Rachel Smith

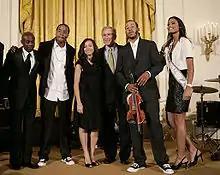
Following a Black Music Month event at the White House, Smith and other entertainers are thanked by President George W. Bush

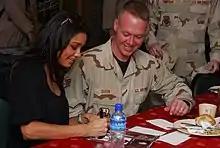
USO tour

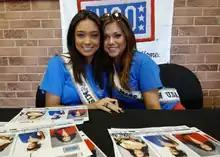
Smith and Hilary Cruz signing autographs at Kadena Air Base in Japan

In early June, Smith travelled to Kenya to volunteer for Project Sunshine. On returning to the United States, she was present at an event at the White House celebrating Black Music month, where she introduced President George W. Bush to the audience. She then travelled to Chicago to attend the CONCACAF Gold Cup final between Mexico and the United States, which led to further discussion in the media over the treatment she received from the Mexican audience at Miss Universe. In late November, she rode a float in the 2007 Macy's Thanksgiving Day Parade, following previous Miss USA titleholders since Susie Castillo in 2003. In December 2007, she traveled to Kuwait, Iraq and Naval Station Rota Spain on a USO tour along with Kid Rock, Robin Williams, Lewis Black and Lance Armstrong.